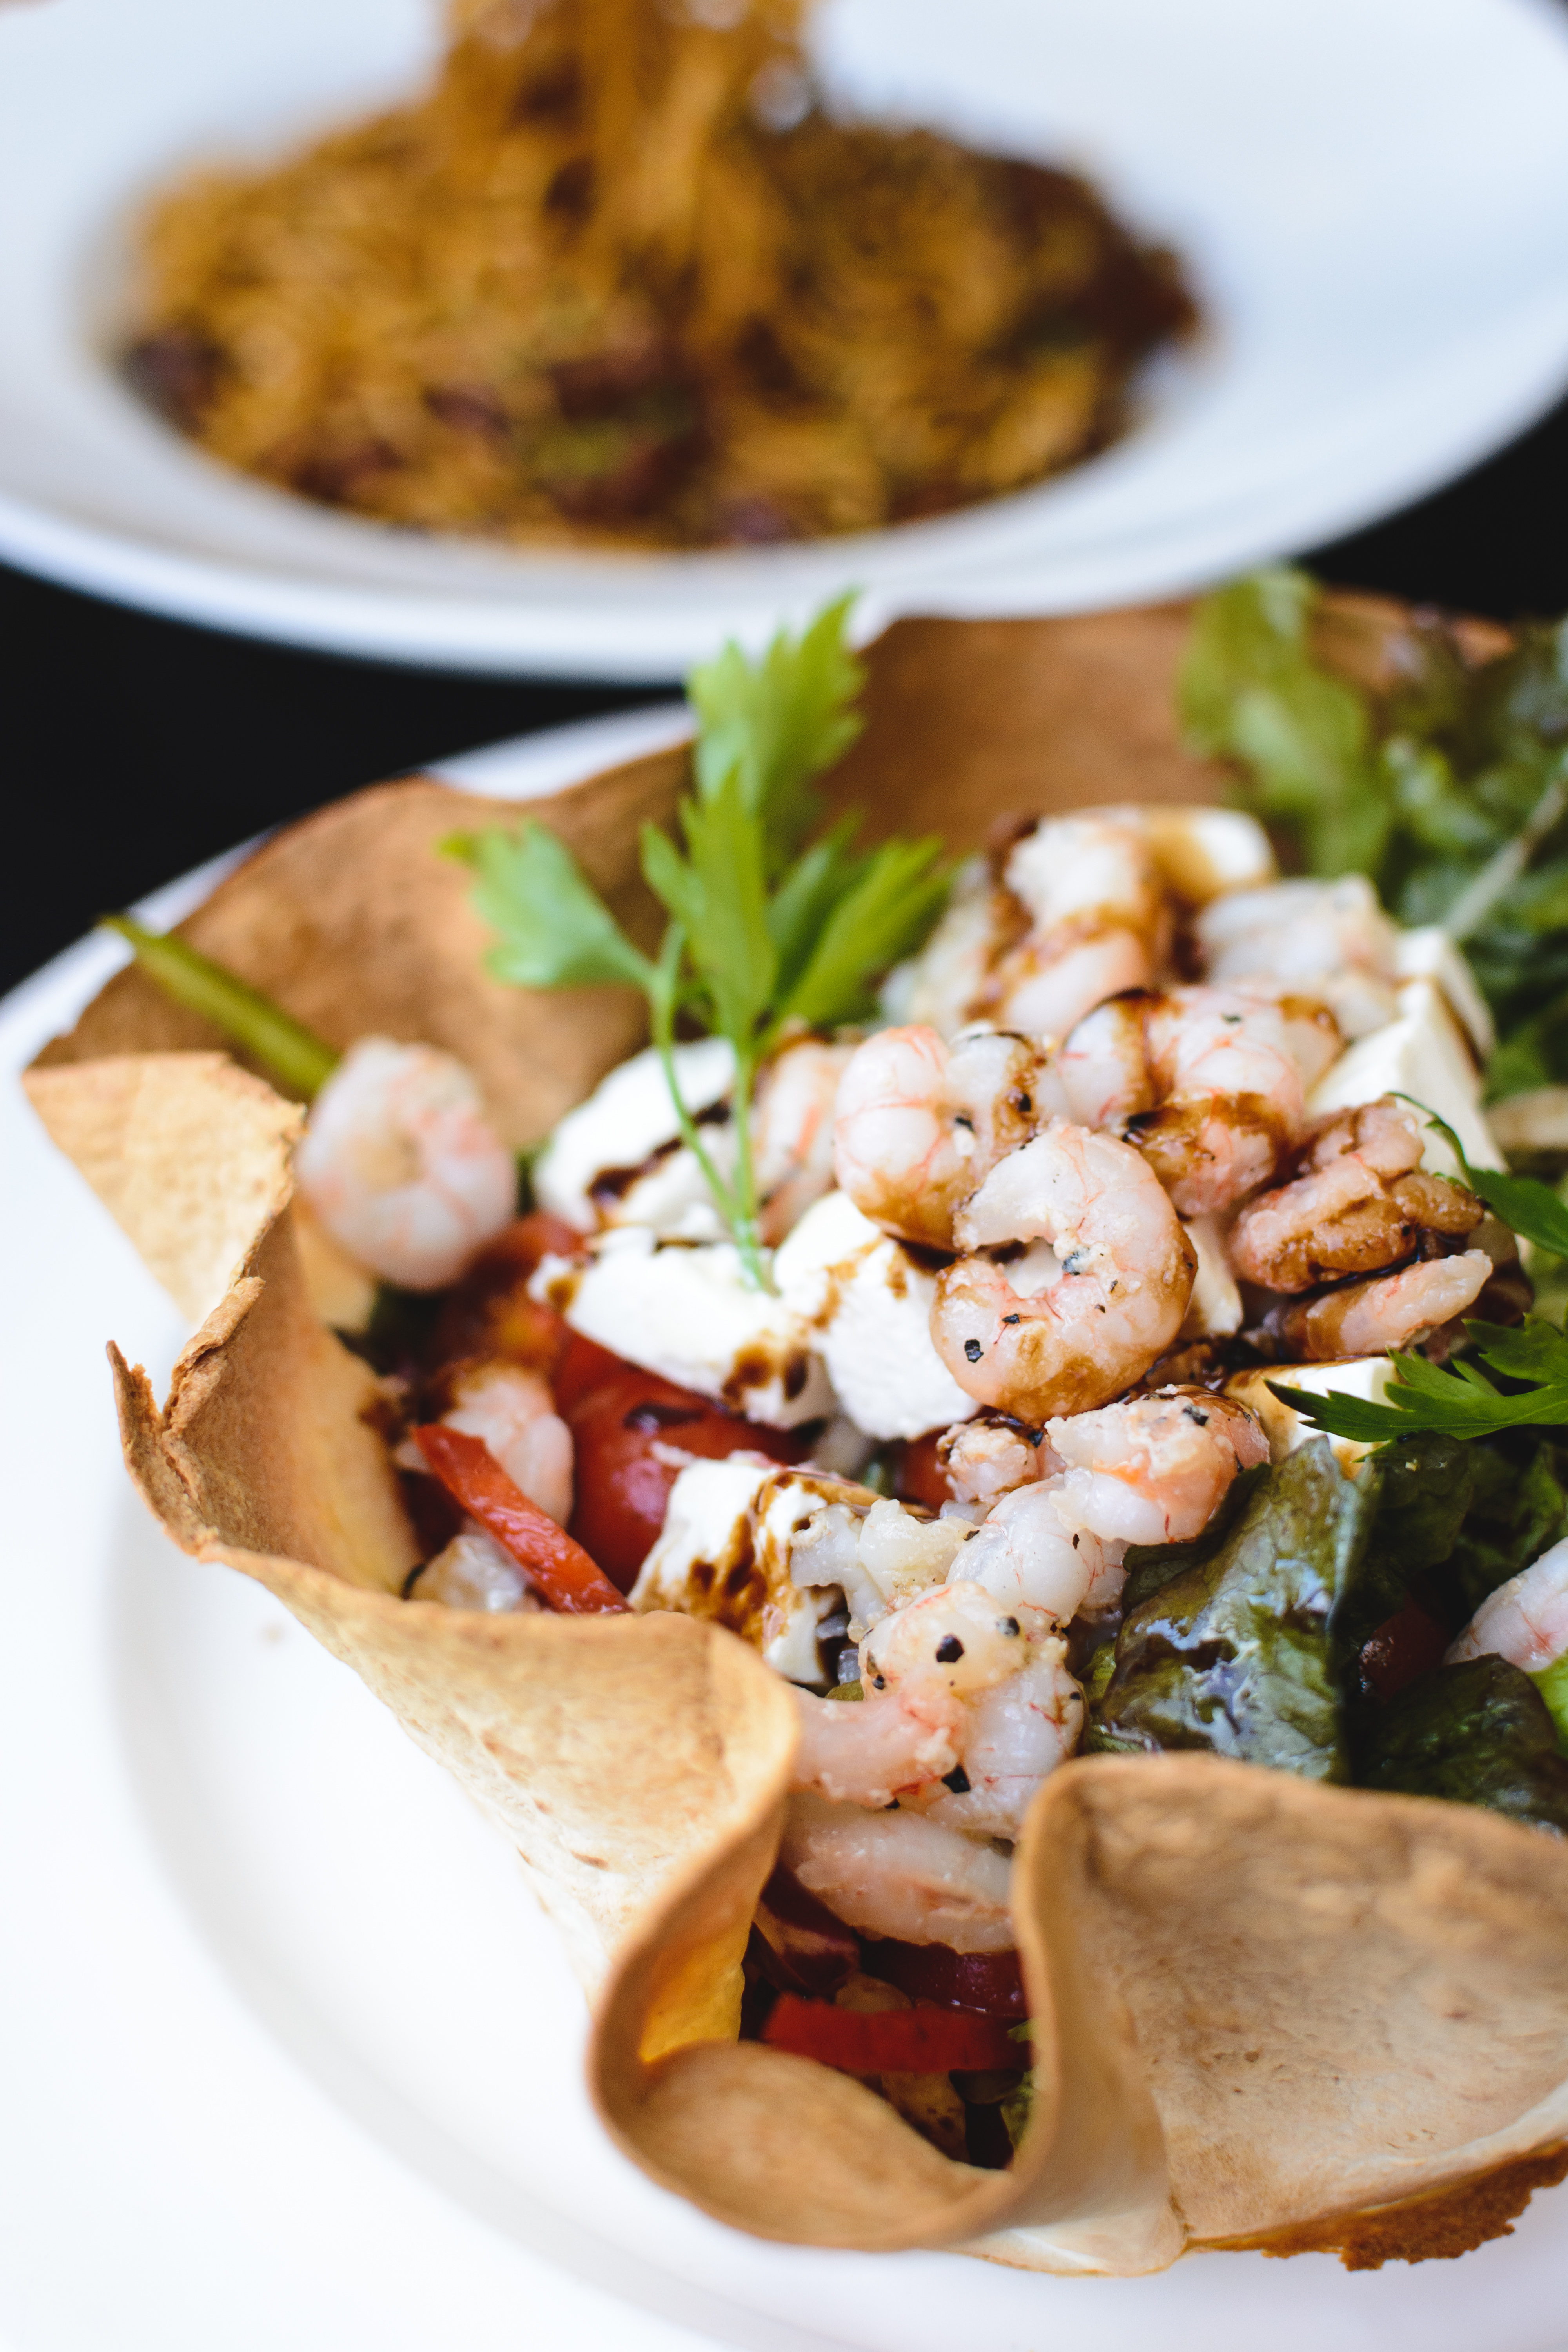
dish, food, cuisine, ingredient, produce, staple food, meat, recipe, shrimp, brunch, taco, appetizer, flatbread, finger food, panzanella, gyro, mexican food, greek food, mediterranean food, salad, vegetable, seafood